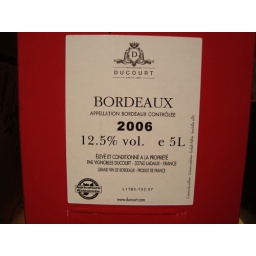
bordeaux aoc bag in box